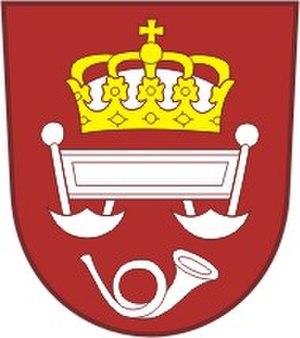
Králova Lhota est une commune du district de Rychnov nad Kněžnou, dans la région de Hradec Králové, en Tchéquie. Sa population s'élevait à 46 habitants en 2017.